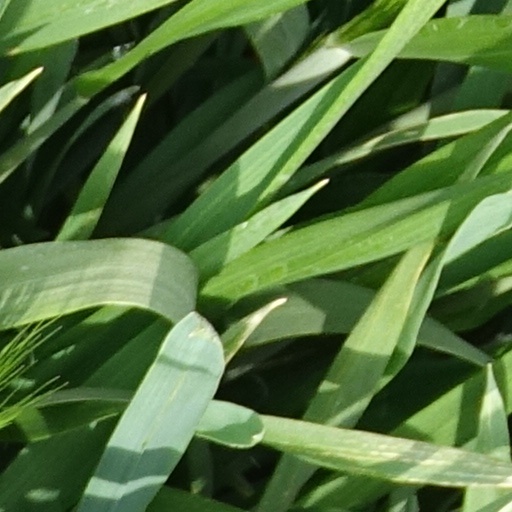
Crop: wheat